War of the Worlds (2005 film)

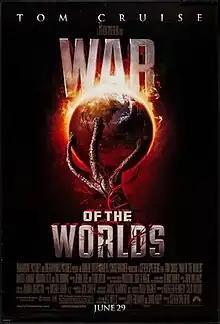
Theatrical release poster

War of the Worlds is a 2005 American science fiction action-thriller film directed by Steven Spielberg and written by Josh Friedman and David Koepp, based on H. G. Wells' 1898 novel, "The War of the Worlds". Tom Cruise stars in the main role alongside Dakota Fanning, Miranda Otto, and Tim Robbins, with narration by Morgan Freeman. It follows an American dock worker who must look after his children, from whom he lives separately, as he struggles to protect them and reunite them with their mother when extraterrestrials invade Earth and devastate cities with giant war machines.